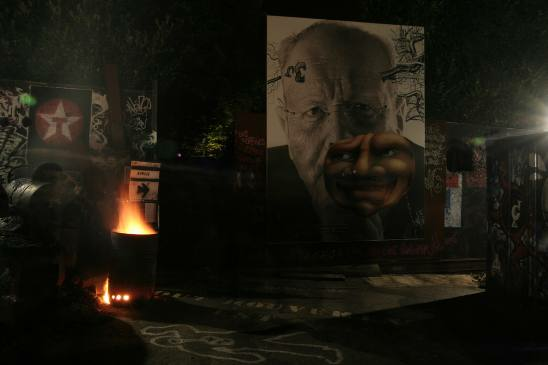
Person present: Yes